Velletri

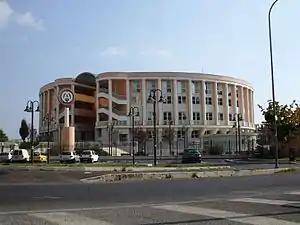
Velletri Cultural Center

The paid subscription newspapers of Velletri are "New Castle Today" (with drafting in Piazza Cairoli) and "Il Messaggero". The various free local newspapers are "Free News, The Voice of the Castle", and "Cape Point".